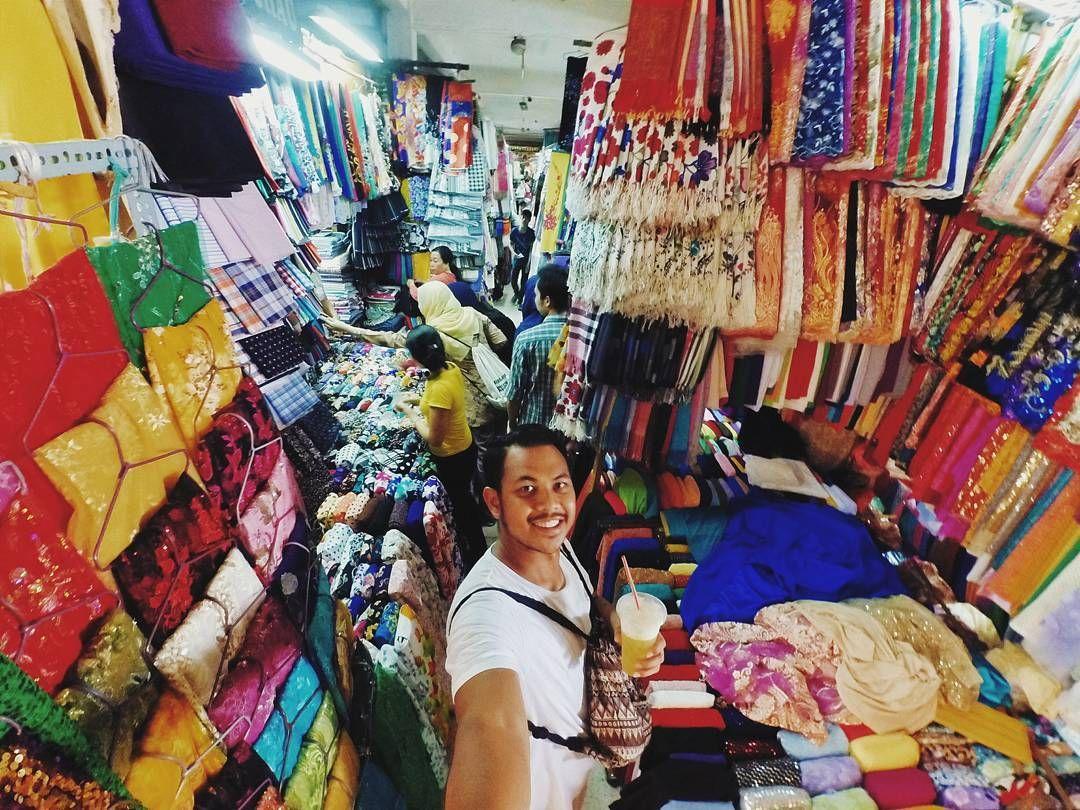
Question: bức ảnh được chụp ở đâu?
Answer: được chụp ở một tiệm vải